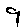
Label: 9